Newark Light Rail

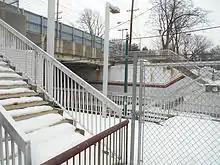
The former Heller Parkway station in February 2015

An extension to a wooden station at North 6th Street or Franklin Avenue was opened in 1940, located north of the present Branch Brook Park station. In 1953 the line was cut back about one block to accommodate construction of a turning loop, and a new station, still called Franklin Avenue, was opened adjacent to Anthony Street. The station was enlarged in 2002 and renamed Branch Brook Park.